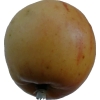
Label: apple